Wachet auf, ruft uns die Stimme (J. C. F. Bach)

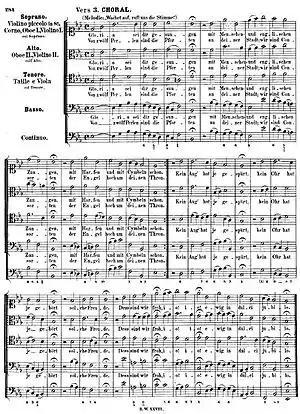
The quoted closing chorale from J. S. Bach's cantata

The final stanza, "Gloria sei dir gesungen" (Gloria be sung to you) is again structured in three sections. It opens with an extended "anthem-like" treatment, followed by a quotation of the complete closing choral chorale from his father's cantata "Wachet auf, ruft uns die Stimme", as a tribute to him. The conclusion has been described as "some fugal fun reiterating Nicolai's last four ecstatic lines."